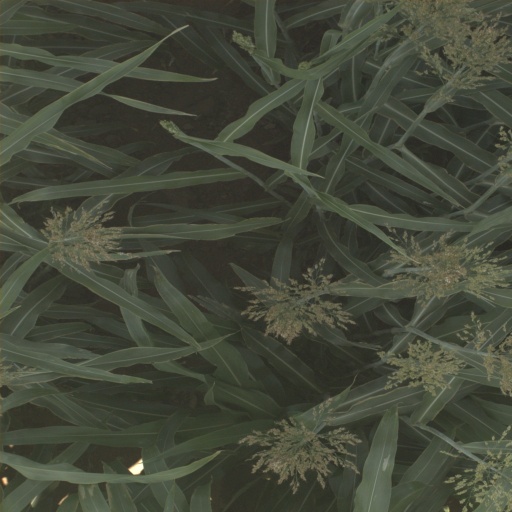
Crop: sorghum